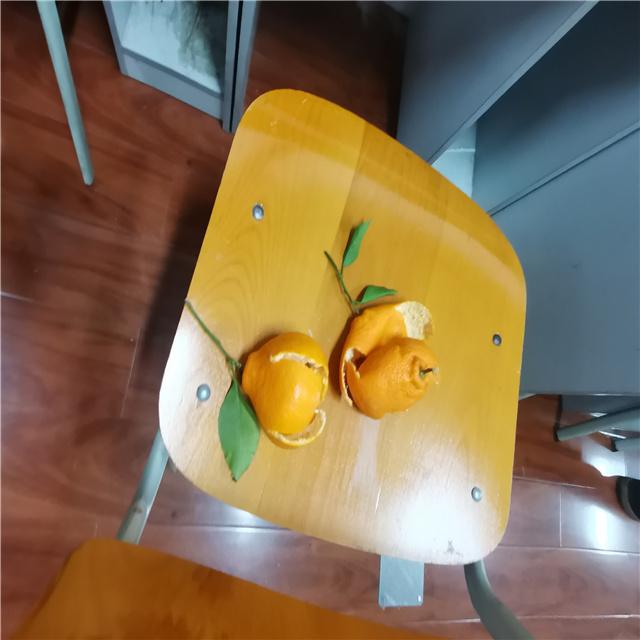
Label: peels